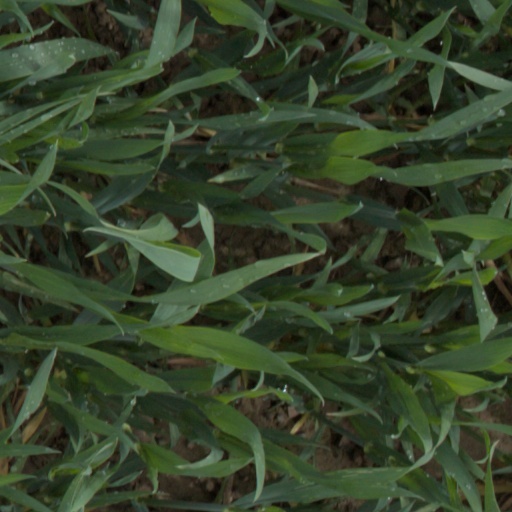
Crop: wheat